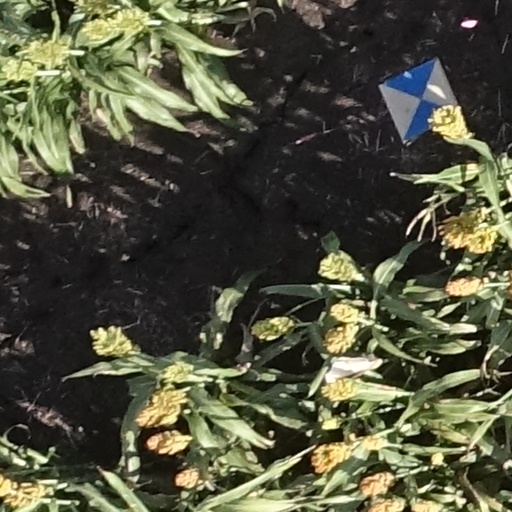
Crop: sorghum